Matthew Decker

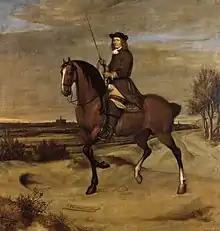
Dirck Decker, father of Sir Matthew, with the Grote Kerk, Haarlem in the background. 1671 portrait by Jan Andrea Lievens, Fitzwilliam Museum. Great grandfather of the founder of the Fitzwilliam Museum

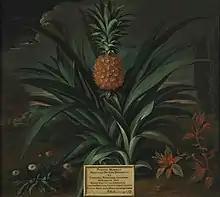
1720 painting of Sir Matthew Decker's prized English-ripened pineapple, by Theodorus Netscher (1661-1728), FitzWilliam Museum

Sir Matthew Decker, 1st Baronet (1679 – 18 March 1749) (Dutch: "Mattijs Decker") of Richmond Green in Surrey, was a Dutch-born English merchant and economist who served as a Member of Parliament for Bishop's Castle in Shropshire from 1719 to 1722. He was a governor of the South Sea Company from 1711 to 1712, and a Director of the East India Company from 1713 to 1743. His published works show him as "such a strong supporter of the doctrine of free trade as to rank as one of the most important forerunners of Adam Smith", proposed amongst other measures, to abolish customs duties and replace them with a tax upon houses, to abolish the duty on tea replacing it with a licence duty on households wishing to consume it, and to repeal import duties and bounties in general. At his house in Richmond, he amassed a large collection of art, including many Dutch paintings, which later formed the core of the collection of the Fitzwilliam Museum, founded by his grandson. He was a pioneer in the growing of exotic fruits in England, including pineapple and lemon, in his heated greenhouses at Richmond.